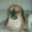
Label: dog